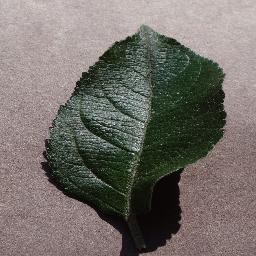
Label: Apple___healthy